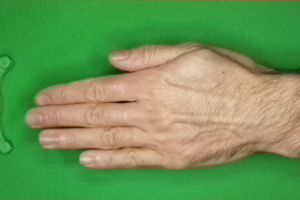
Label: paper